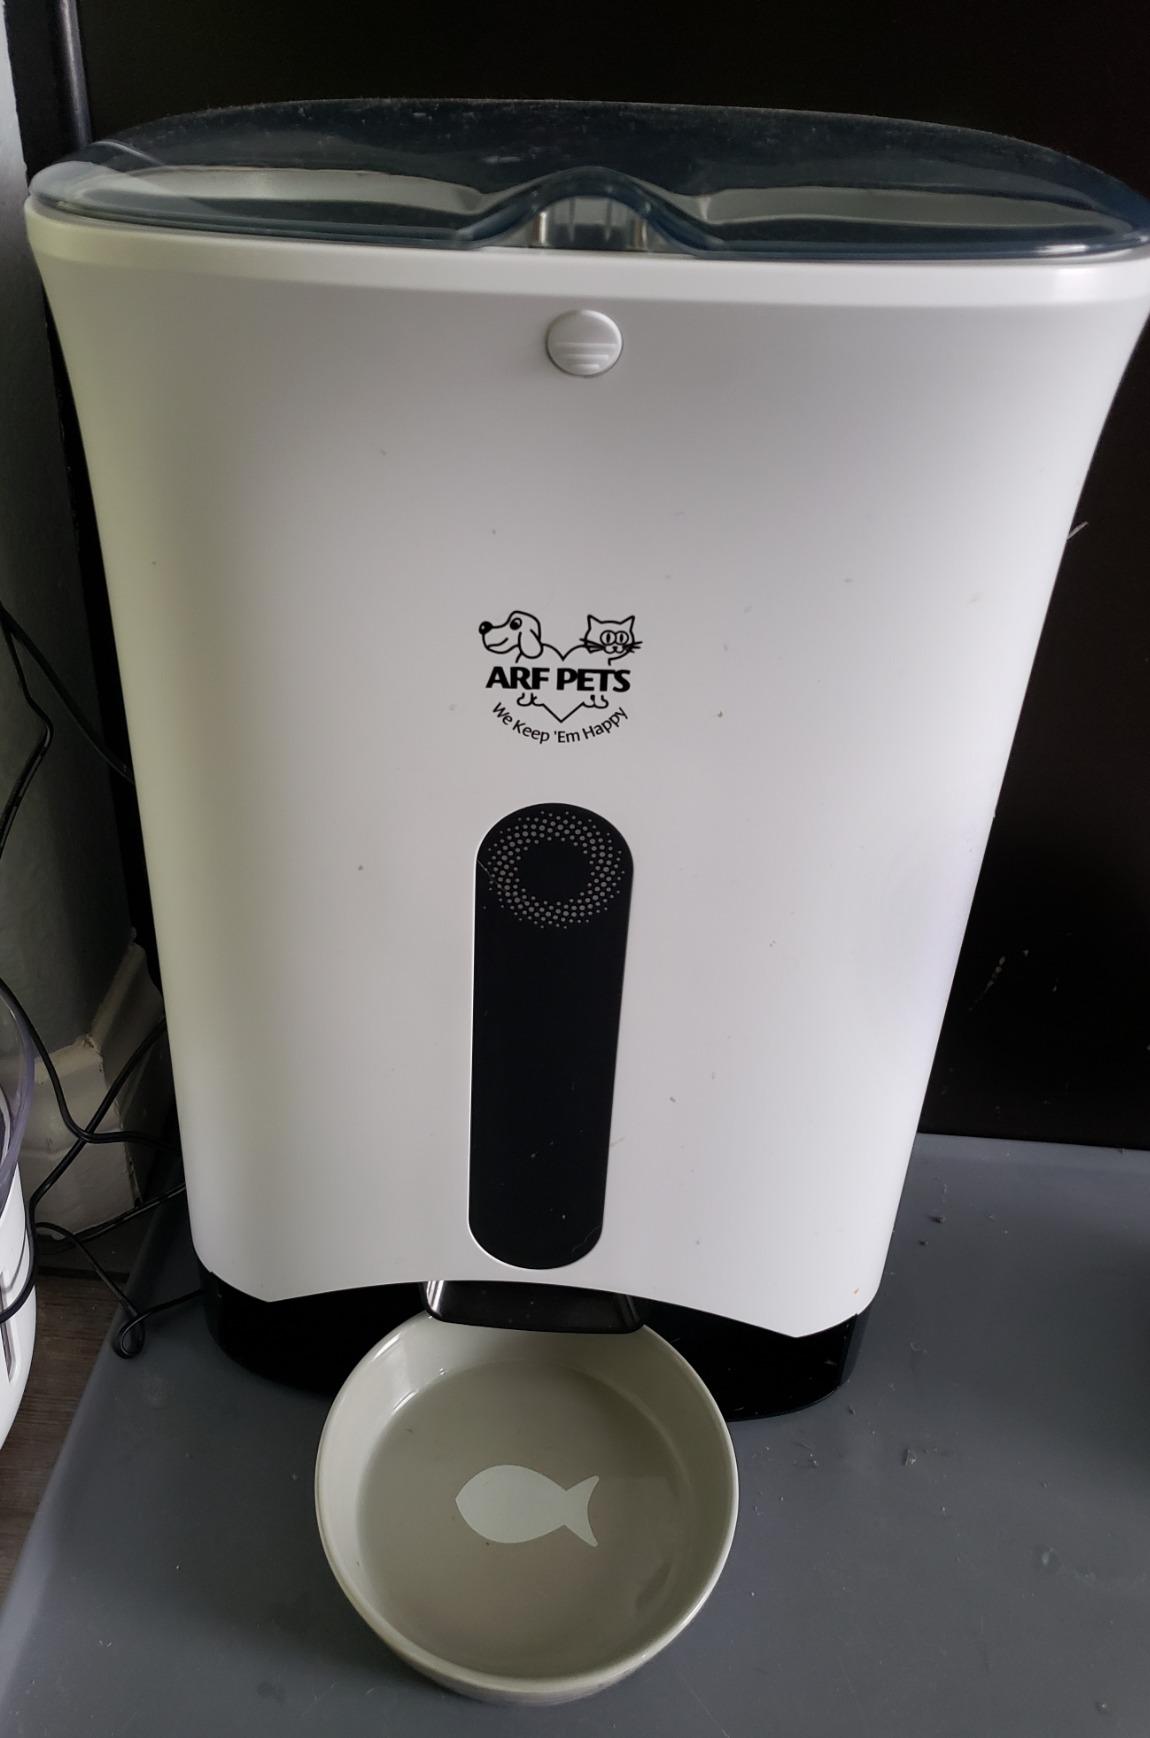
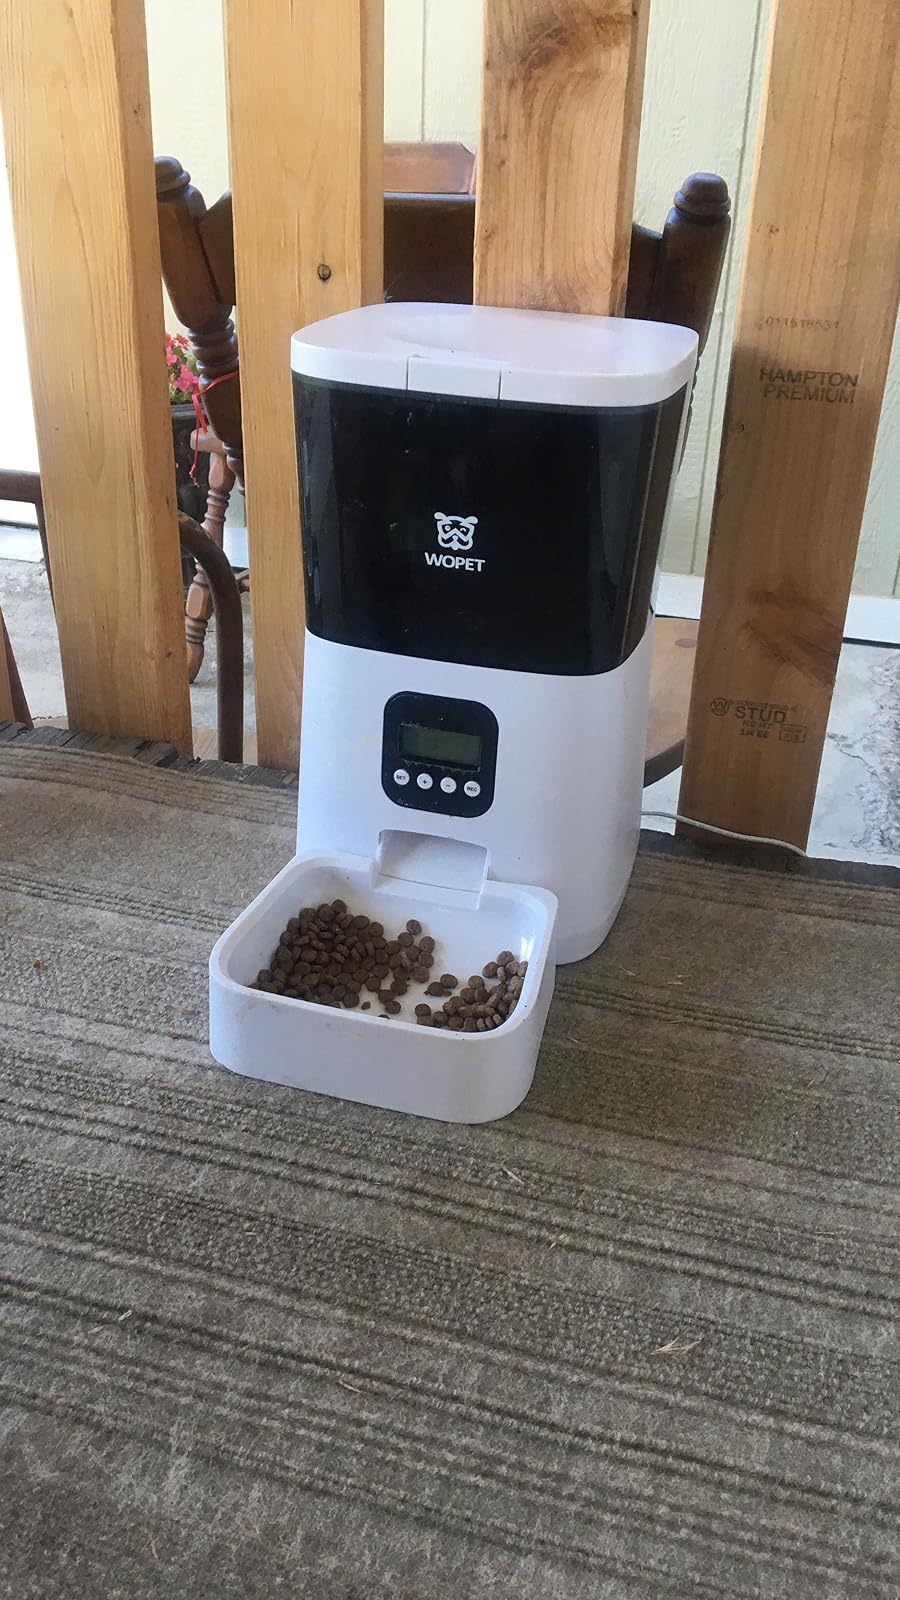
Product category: items_feeder
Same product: no